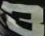
Number: 3